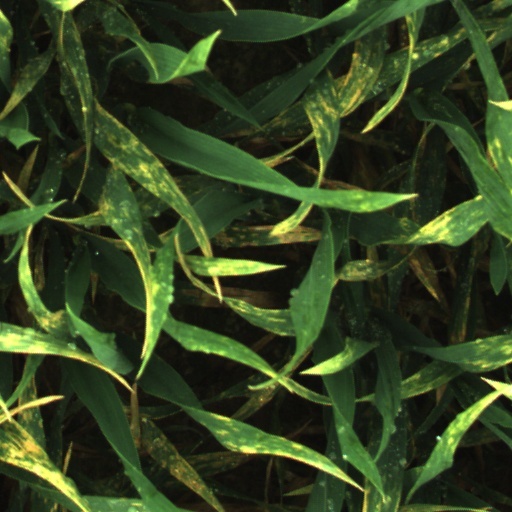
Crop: wheat